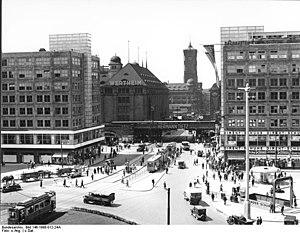
L'Alexanderplatz [ʔalɛkˈsandɐˌplat͡s] est une place de Berlin. Située dans le quartier Mitte, dans la partie est de la ville, l'Alex, comme la surnomment les Berlinois, est un des principaux centres d'activité de Berlin. La place est fréquentée quotidiennement par 300 000 personnes. Elle tient son nom de la visite que fit à Berlin l'empereur russe Alexandre Iᵉʳ en 1805.